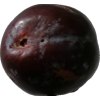
Label: plum